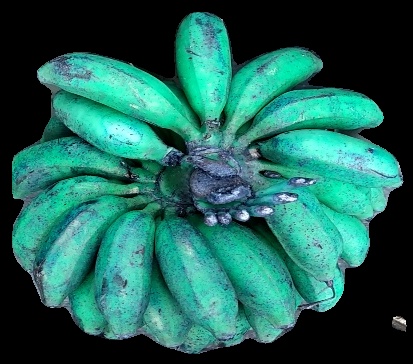
Variety: rasbale
Grade: grade3